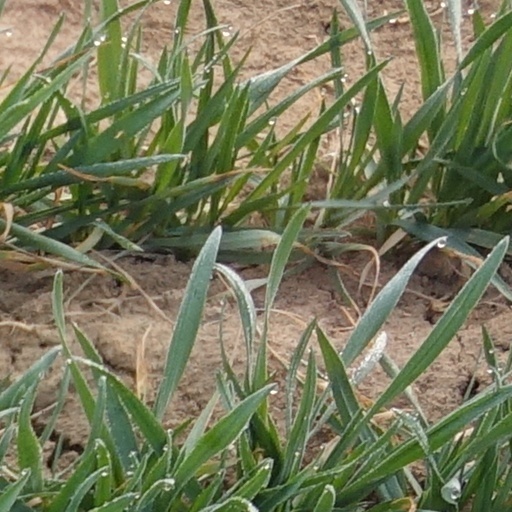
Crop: wheat